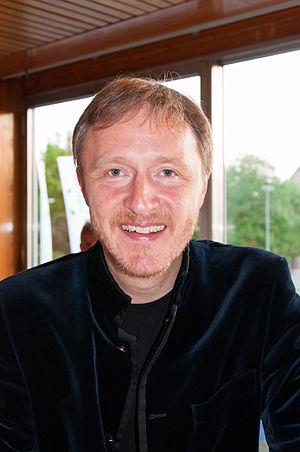
Albrecht Mayer est un hautboïste allemand né à Bamberg en 1965.